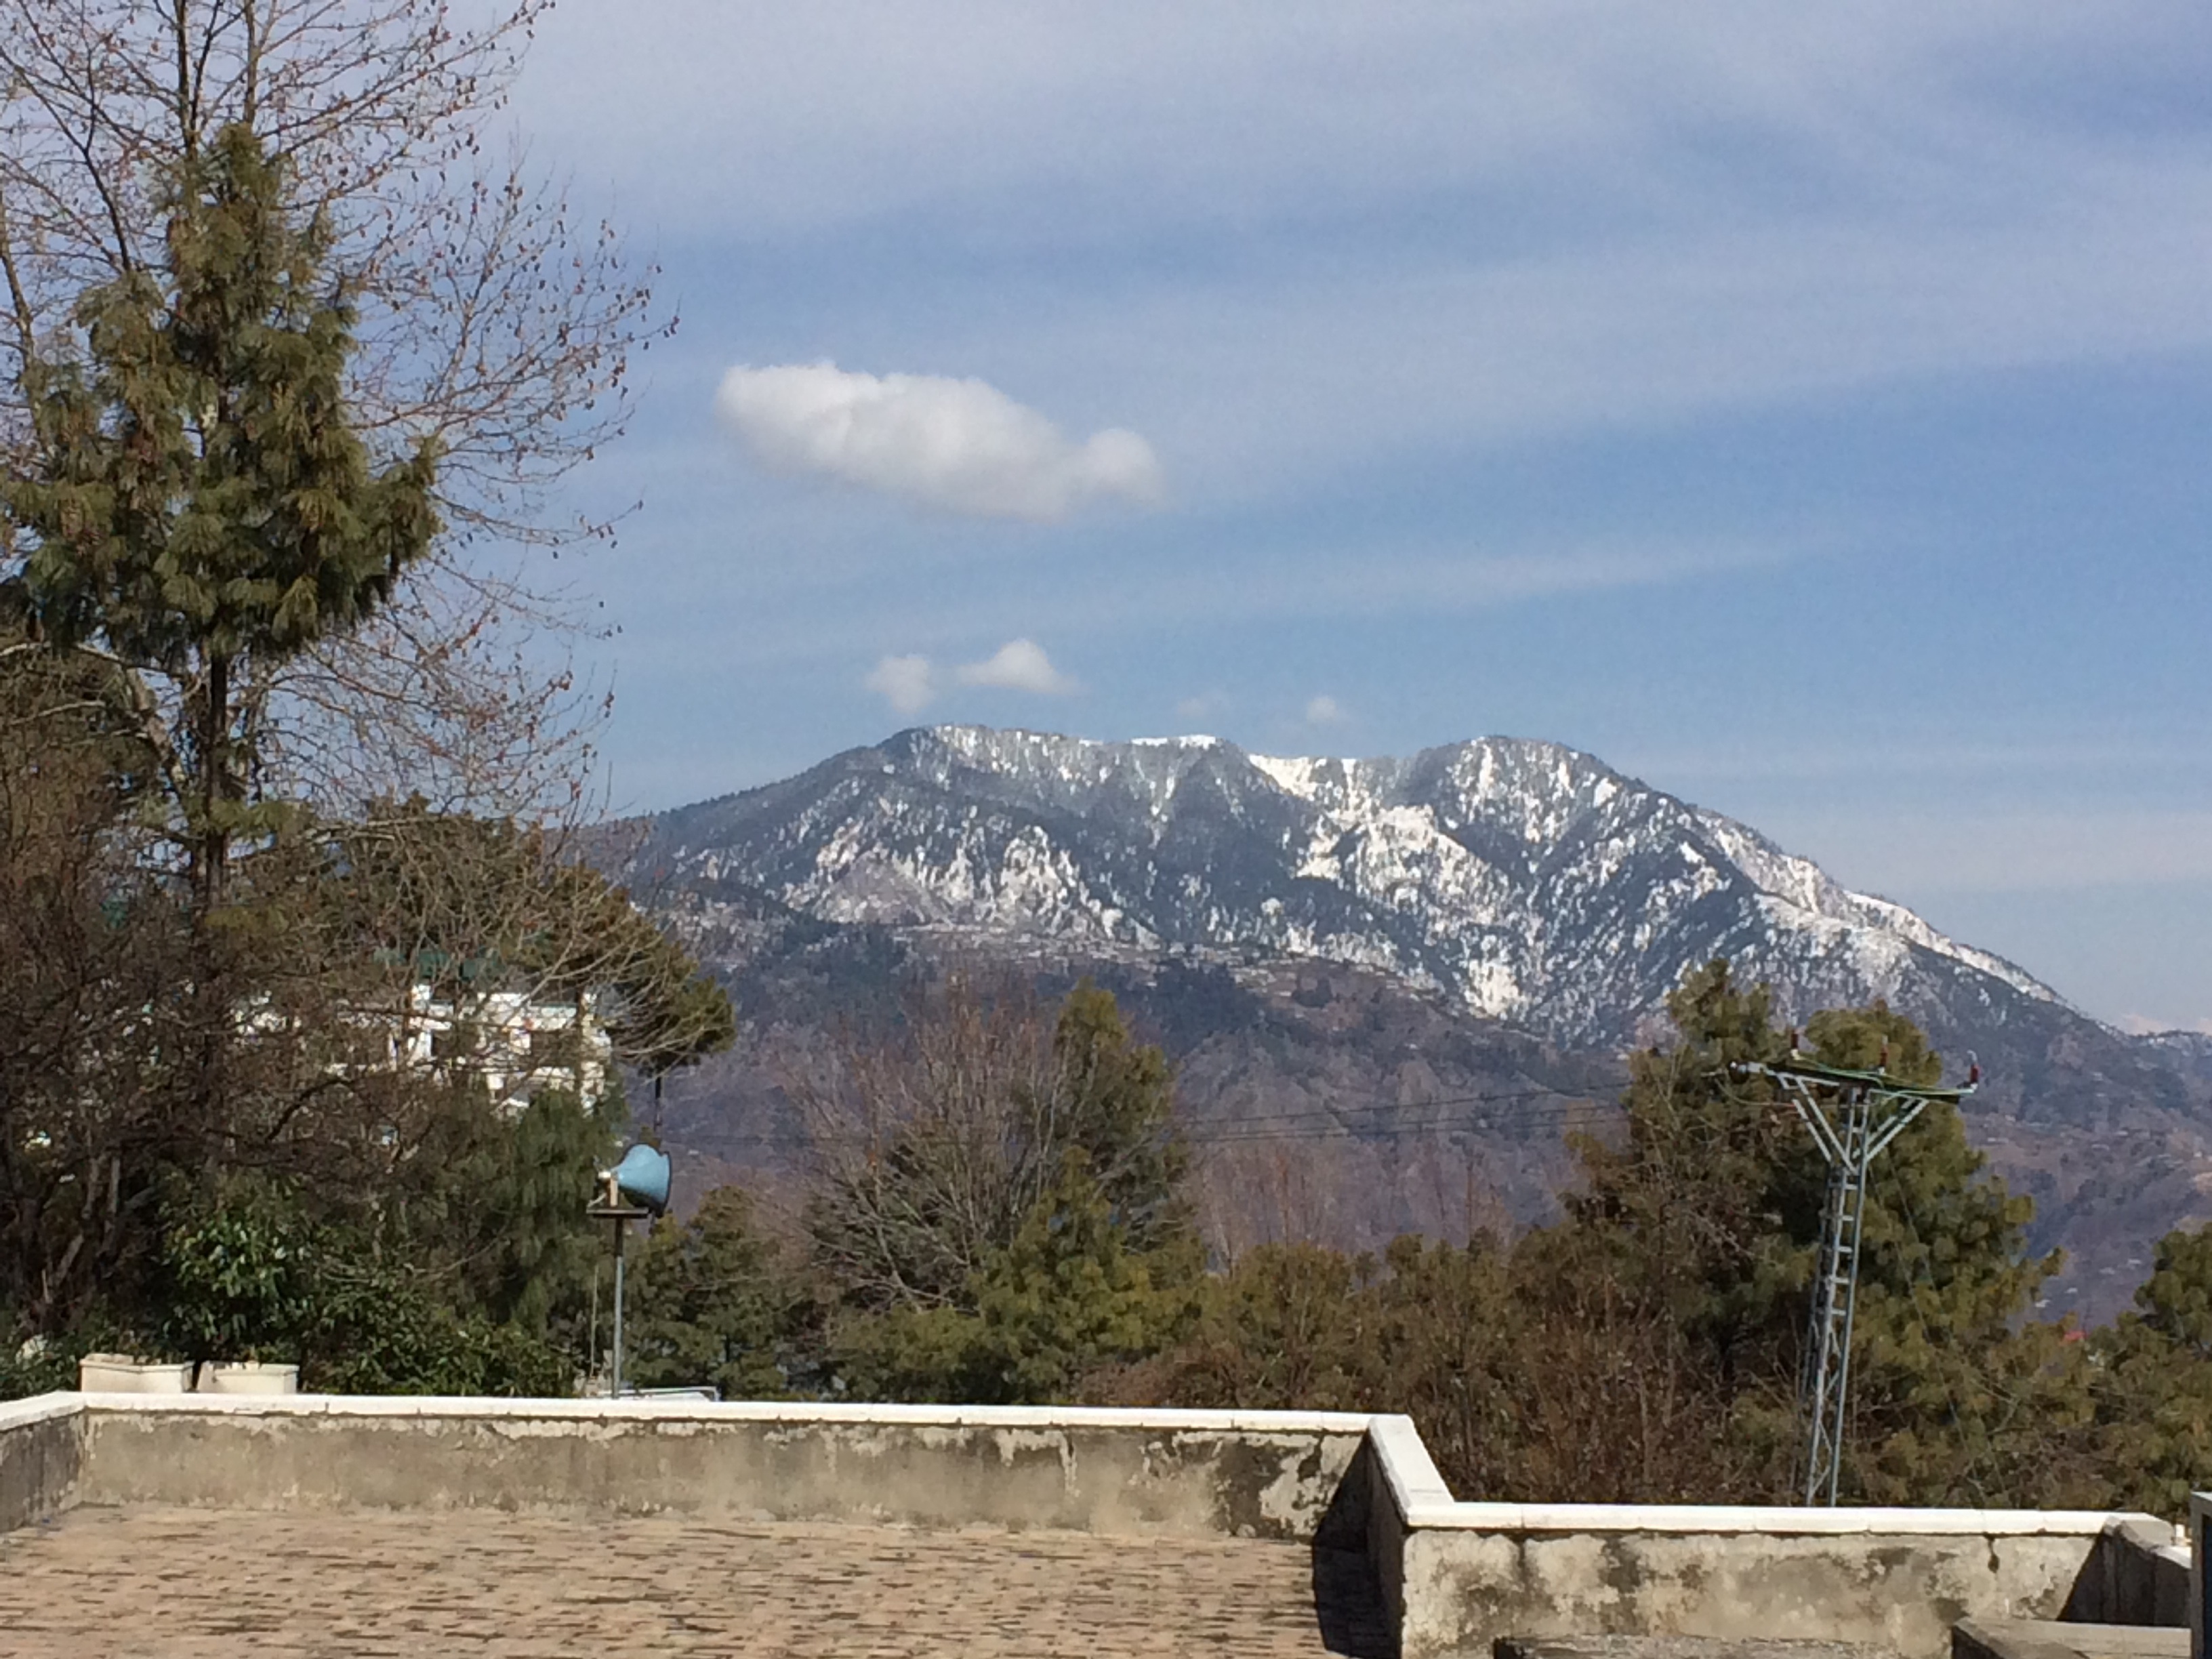
landscape, mountain, snow, winter, lake, mountain range, mountainous landforms